Eco-gastronomy

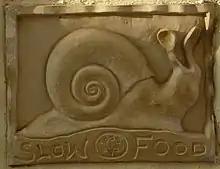
Slow Food

The concept indeed is strictly related to that one of Slow Food. In fact, the term eco-gastronomy was coined by the non-profit organization's founder, Carlo Petrini. While the latter can be defined as a movement, eco-gastronomy has broader and wider connotations: rather than a simple movement, it is an approach that can be adopted in order to fulfill some form of alternative consumption.